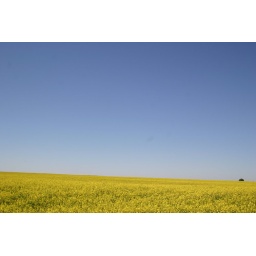
Canola field under a blue sky with thin high clouds